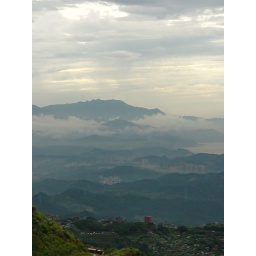
We're above the clouds standing on Teapot Hill!